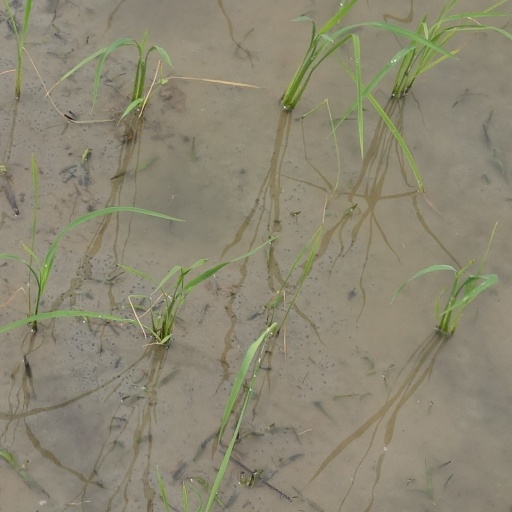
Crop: rice